RuPaullywood or Bust

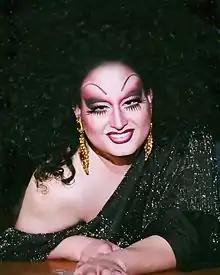
Penny Tration is eliminated from the competition.

For the main challenge, the contestants create a Hollywood realness and glamour outfit made from items found in a dumpster. On the runway, Alaska, Ivy Winters, Lineysha Sparx, and Roxxxy Andrews receive positive critiques, and Roxxxy Andrews wins the challenge. Jade Jolie, Penny Tration, and Serena ChaCha receive negative critiques, and Jade Jolie is deemed safe. Penny Tration and Serena ChaCha place in the bottom two and face off in a lip-sync to "Party in the U.S.A." (2009) by Miley Cyrus. Serena ChaCha wins the lip-sync and Penny Tration is eliminated from the competition.